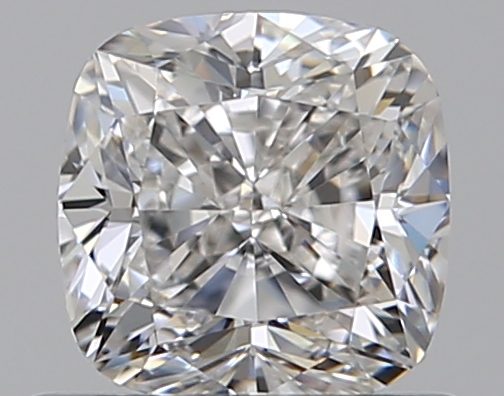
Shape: cushion
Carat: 0.7
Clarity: VS1
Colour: G
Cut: VG
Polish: EX
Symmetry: VG
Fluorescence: F
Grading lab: GIA
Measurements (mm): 4.84 x 4.83 x 3.43